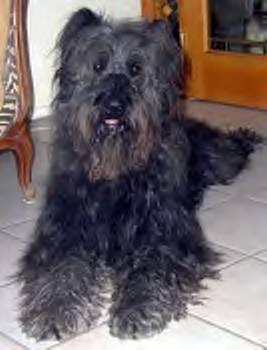
Bouvier_des_Flandres